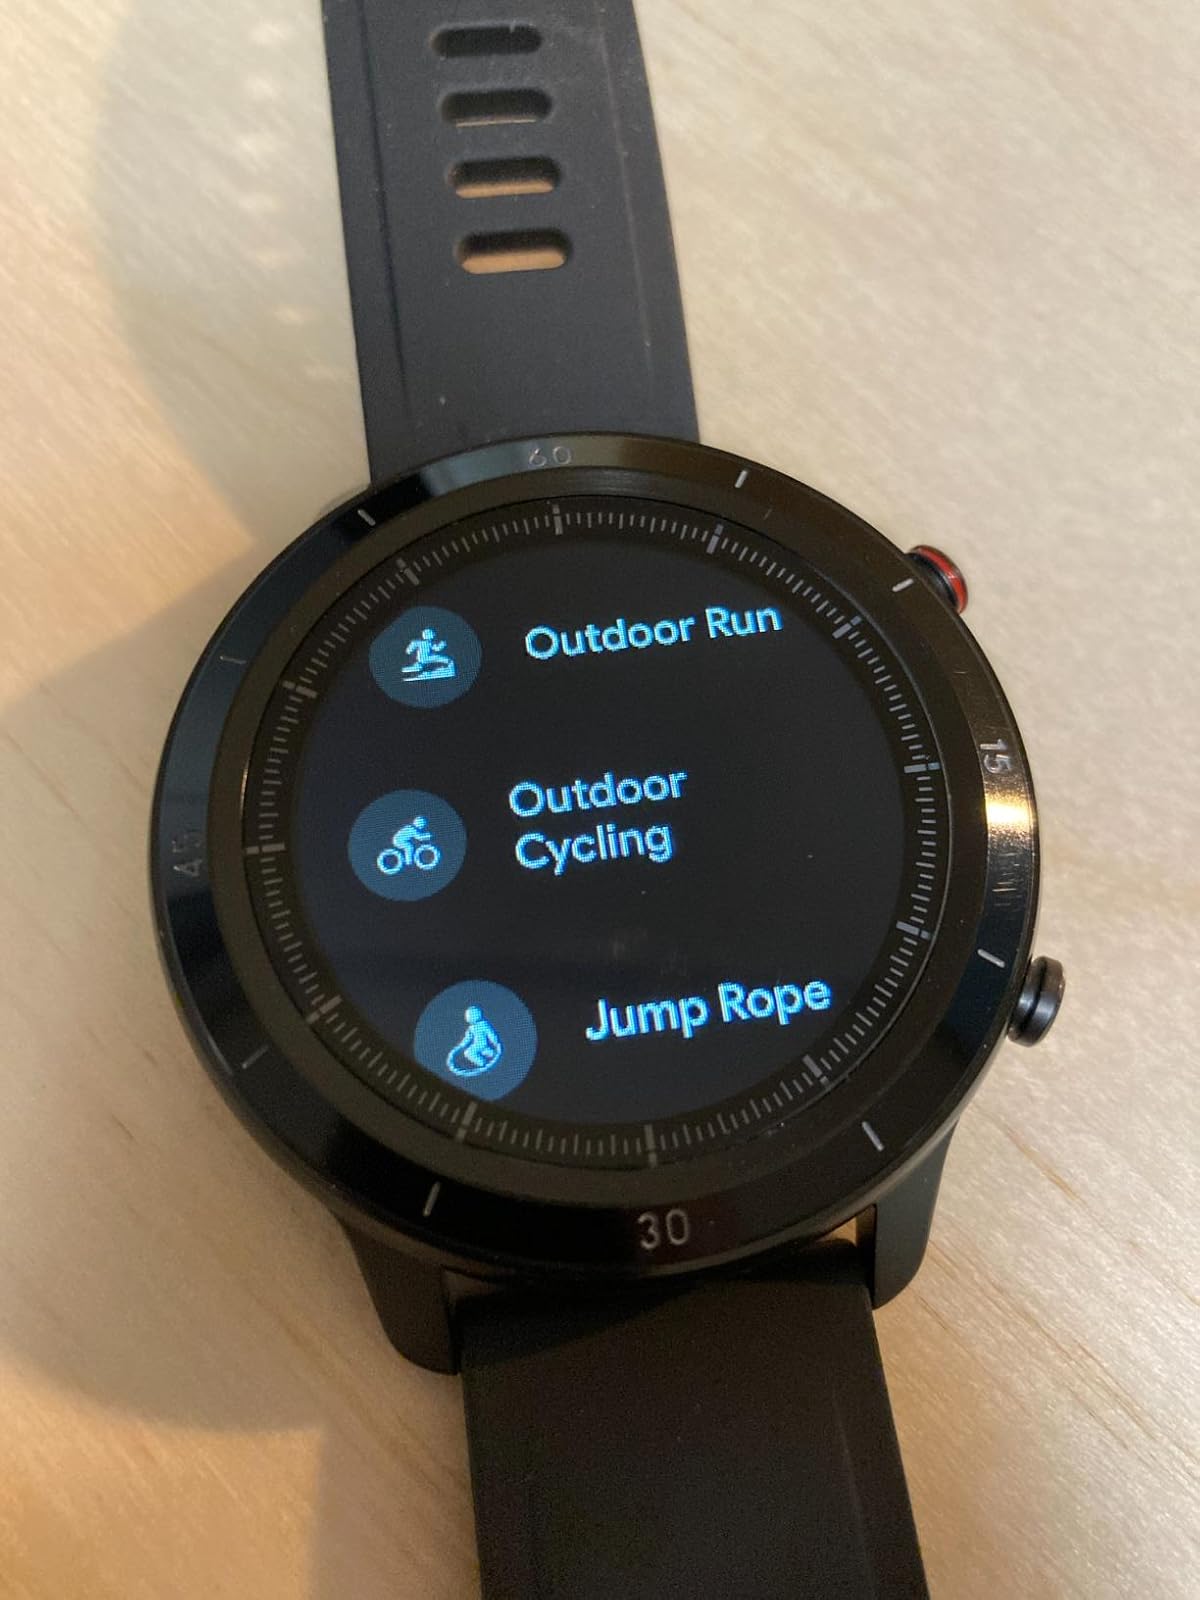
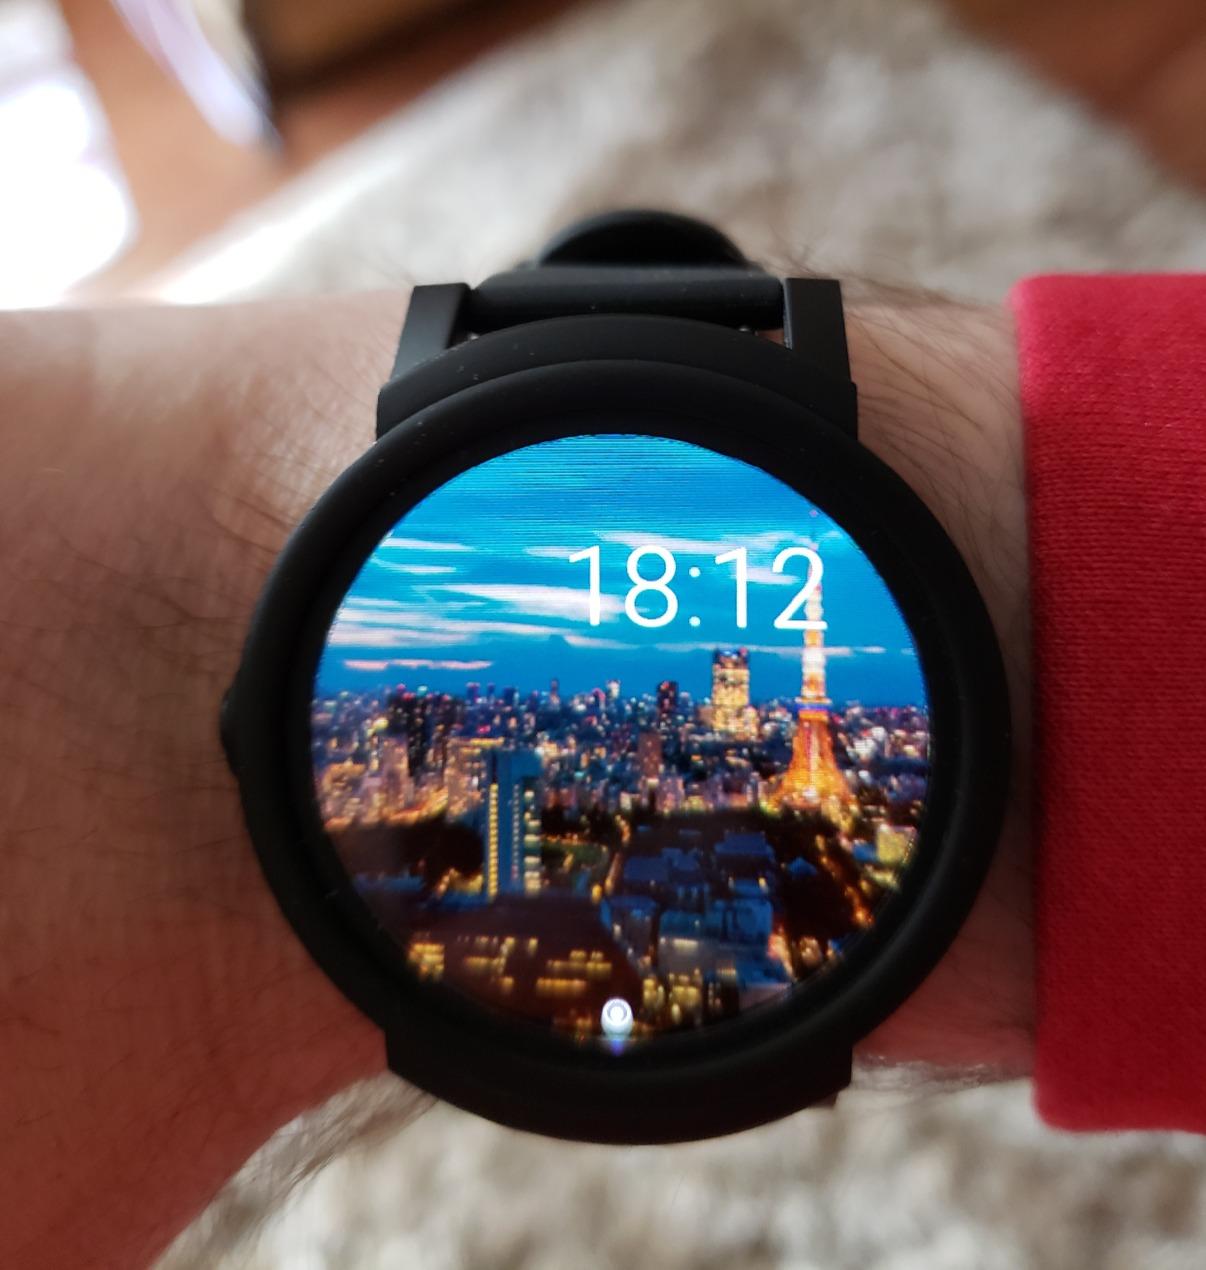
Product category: smartwatch
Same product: no